Pragun Akhil Jindal

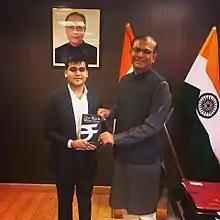
Shri Jayant Sinha MOS Civil Aviation with the author.

Senior Congress Leader Manish Tewari, Former Central Board of Direct Taxes Chief Sudhir Chandra and political commentator Paranjoy Guha Thakurta on 13.12.2016 formally launched the book which attempts to debunk "a lot of lies, unknown facts and baseless rumours about Black Money". "A delinquent like poverty only affects the poor, unemployment affects those who are unemployed, alcoholism and drug abuse affect those who devour them, black money is a hitch which does not affect persons who amass 'black dough' but it affects the common man in the populace," said the author at the launch event held at India Habitat Centre in New Delhi.